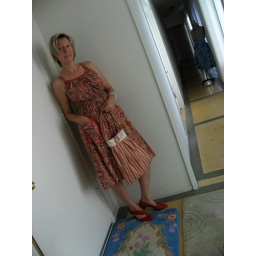
Vintage cotton print dress,Spanish Leather by Sergio Zelcer vintage red heels,Handmade bag by bayousalvage of Etsy,Clipback red flower metal earrings (remixed).